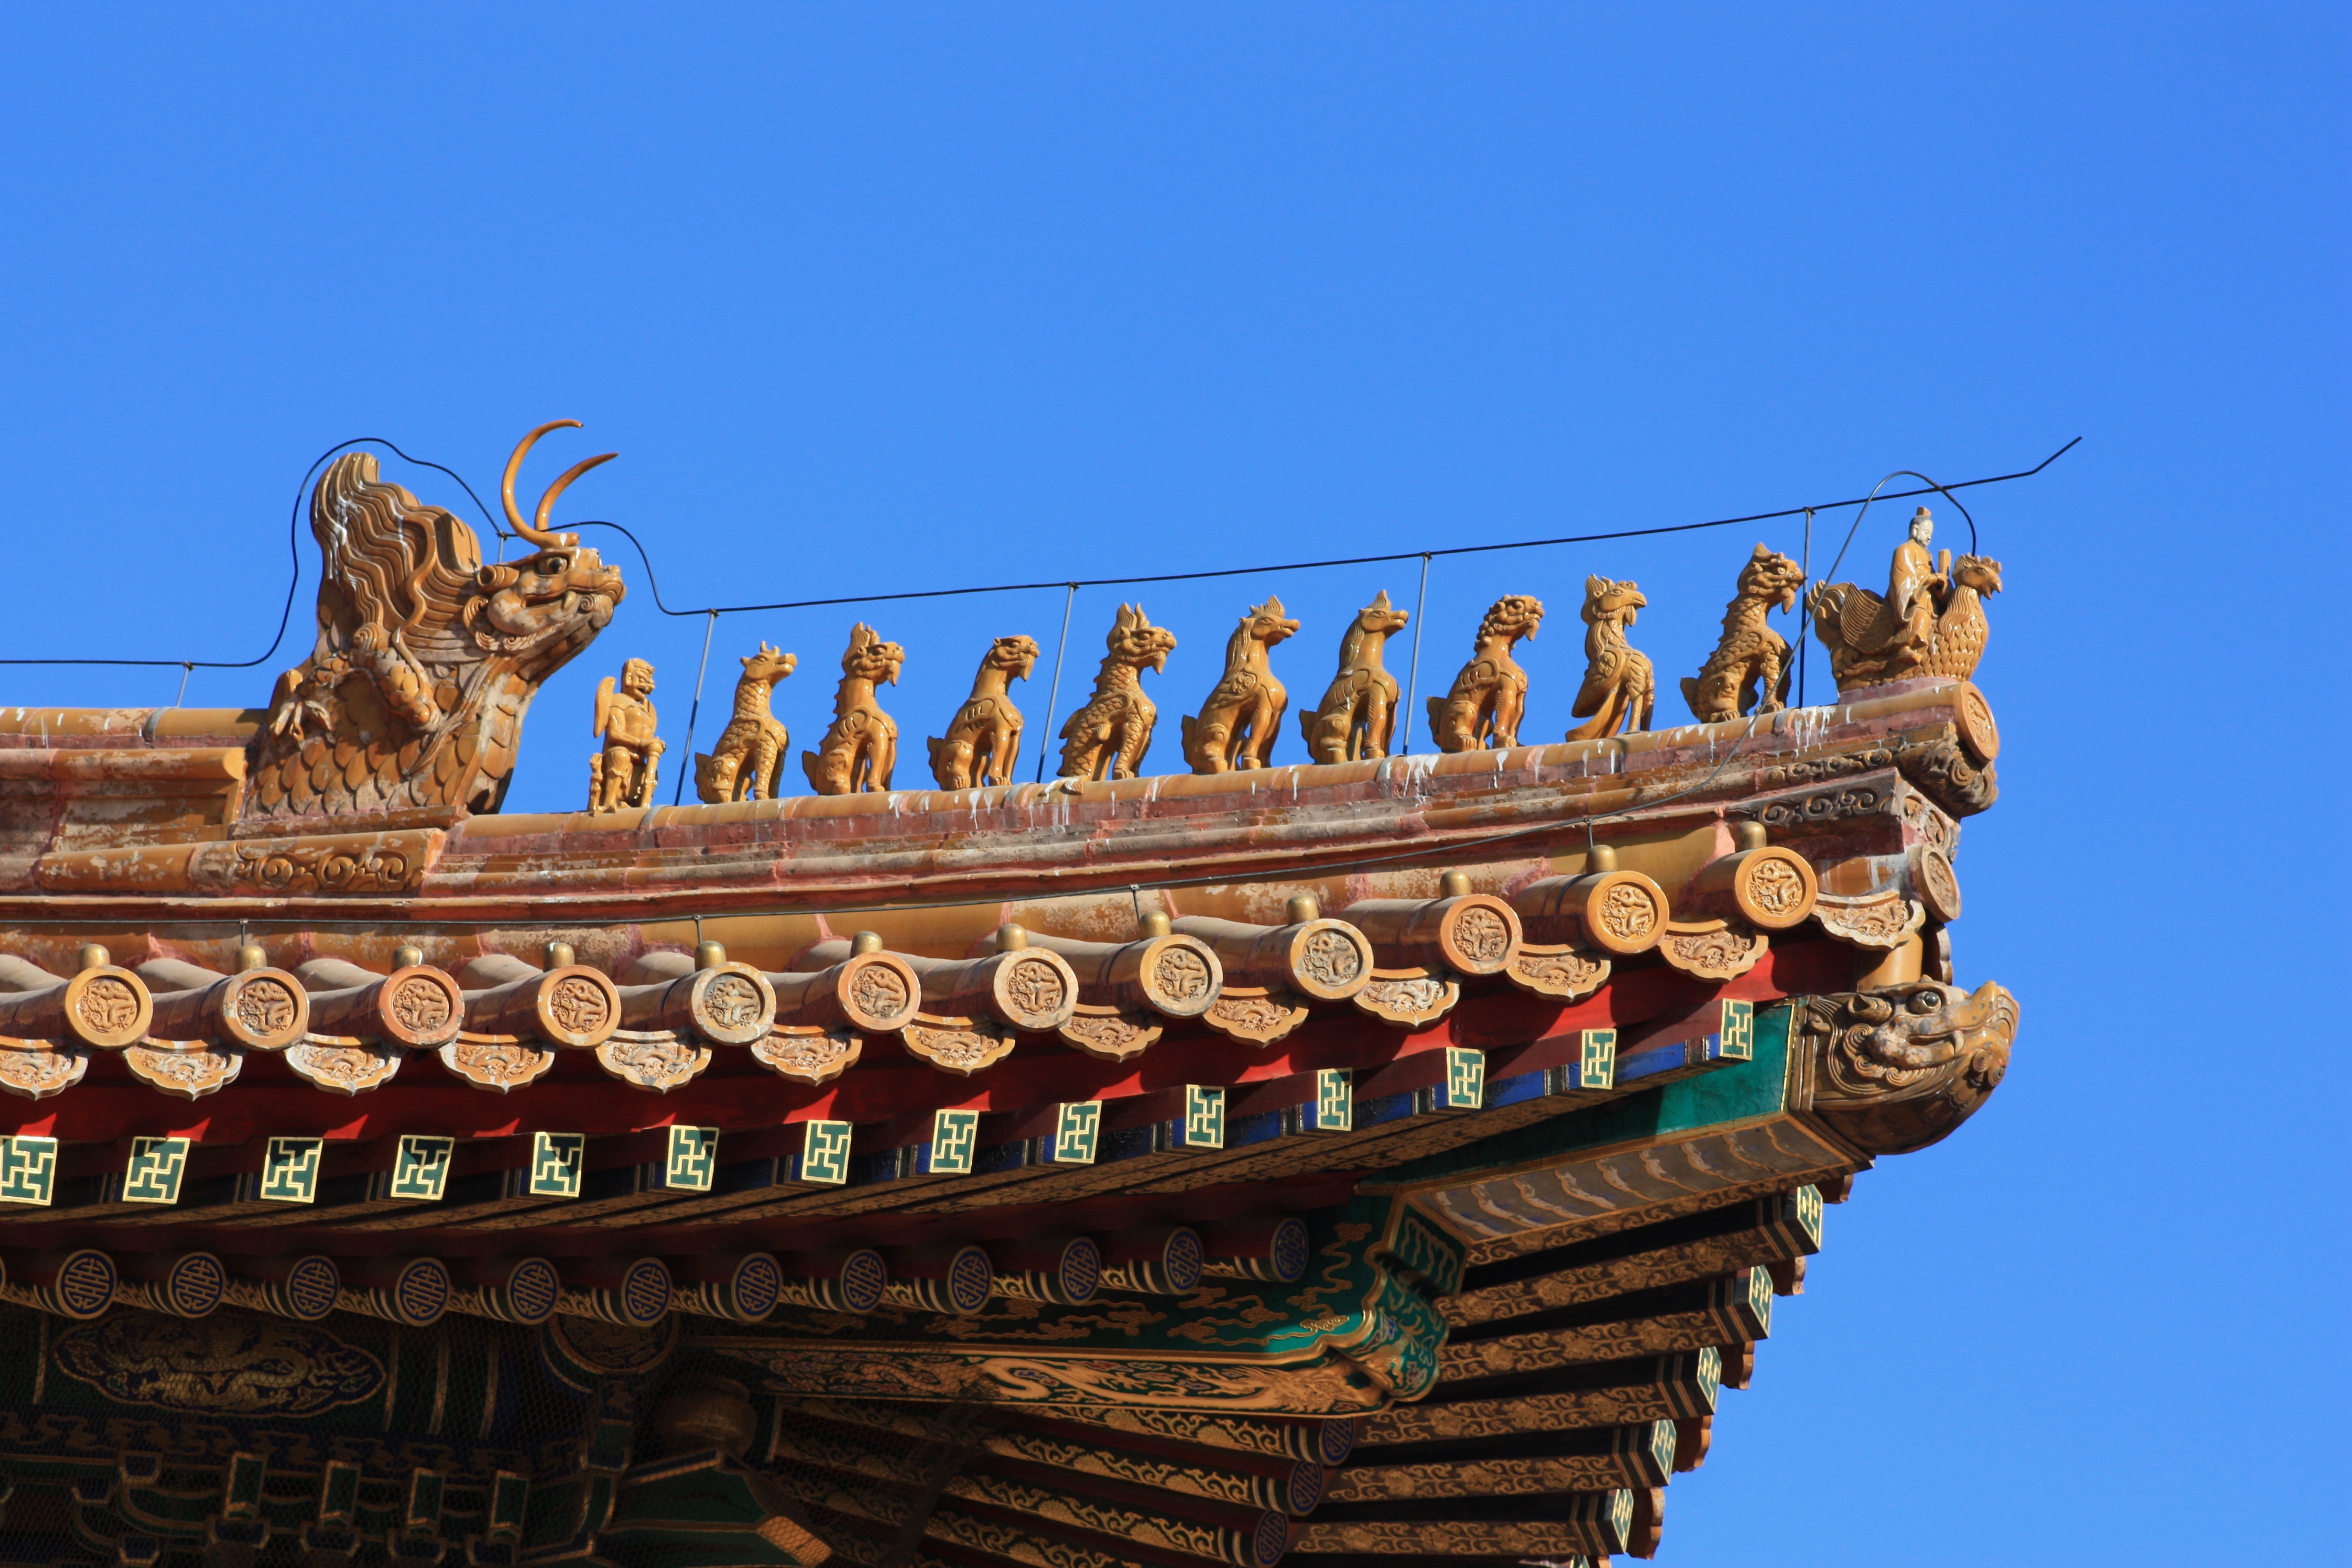
roof, palace, landmark, place of worship, world heritage, places of interest, temple, beijing, unesco, china, chinese architecture, forbidden city, hindu temple, ancient history, imperial palace